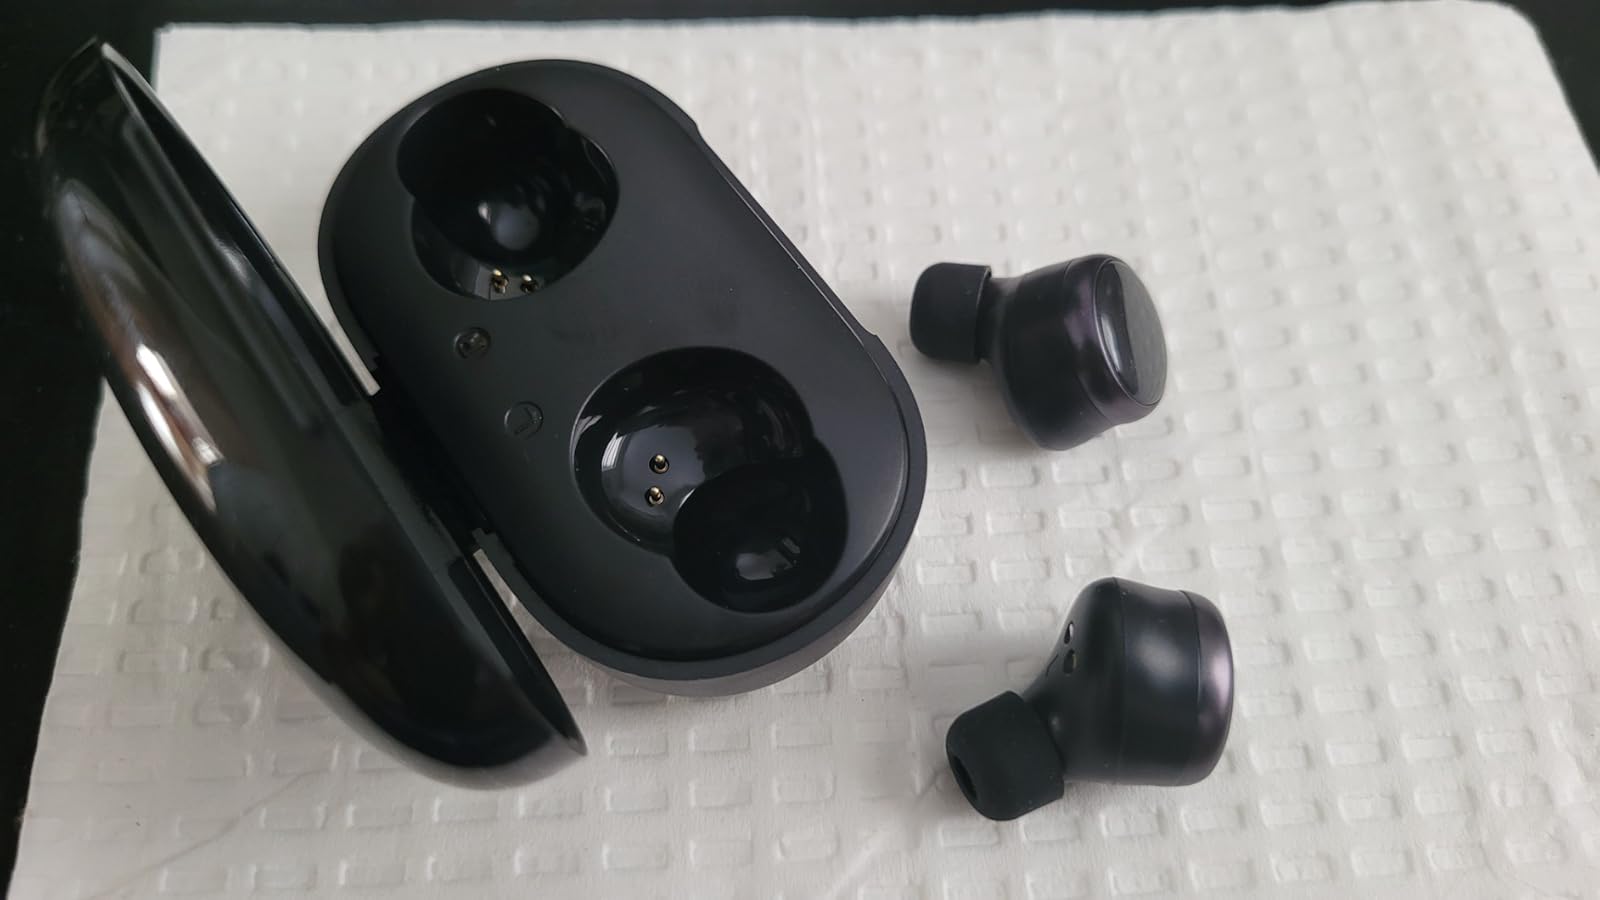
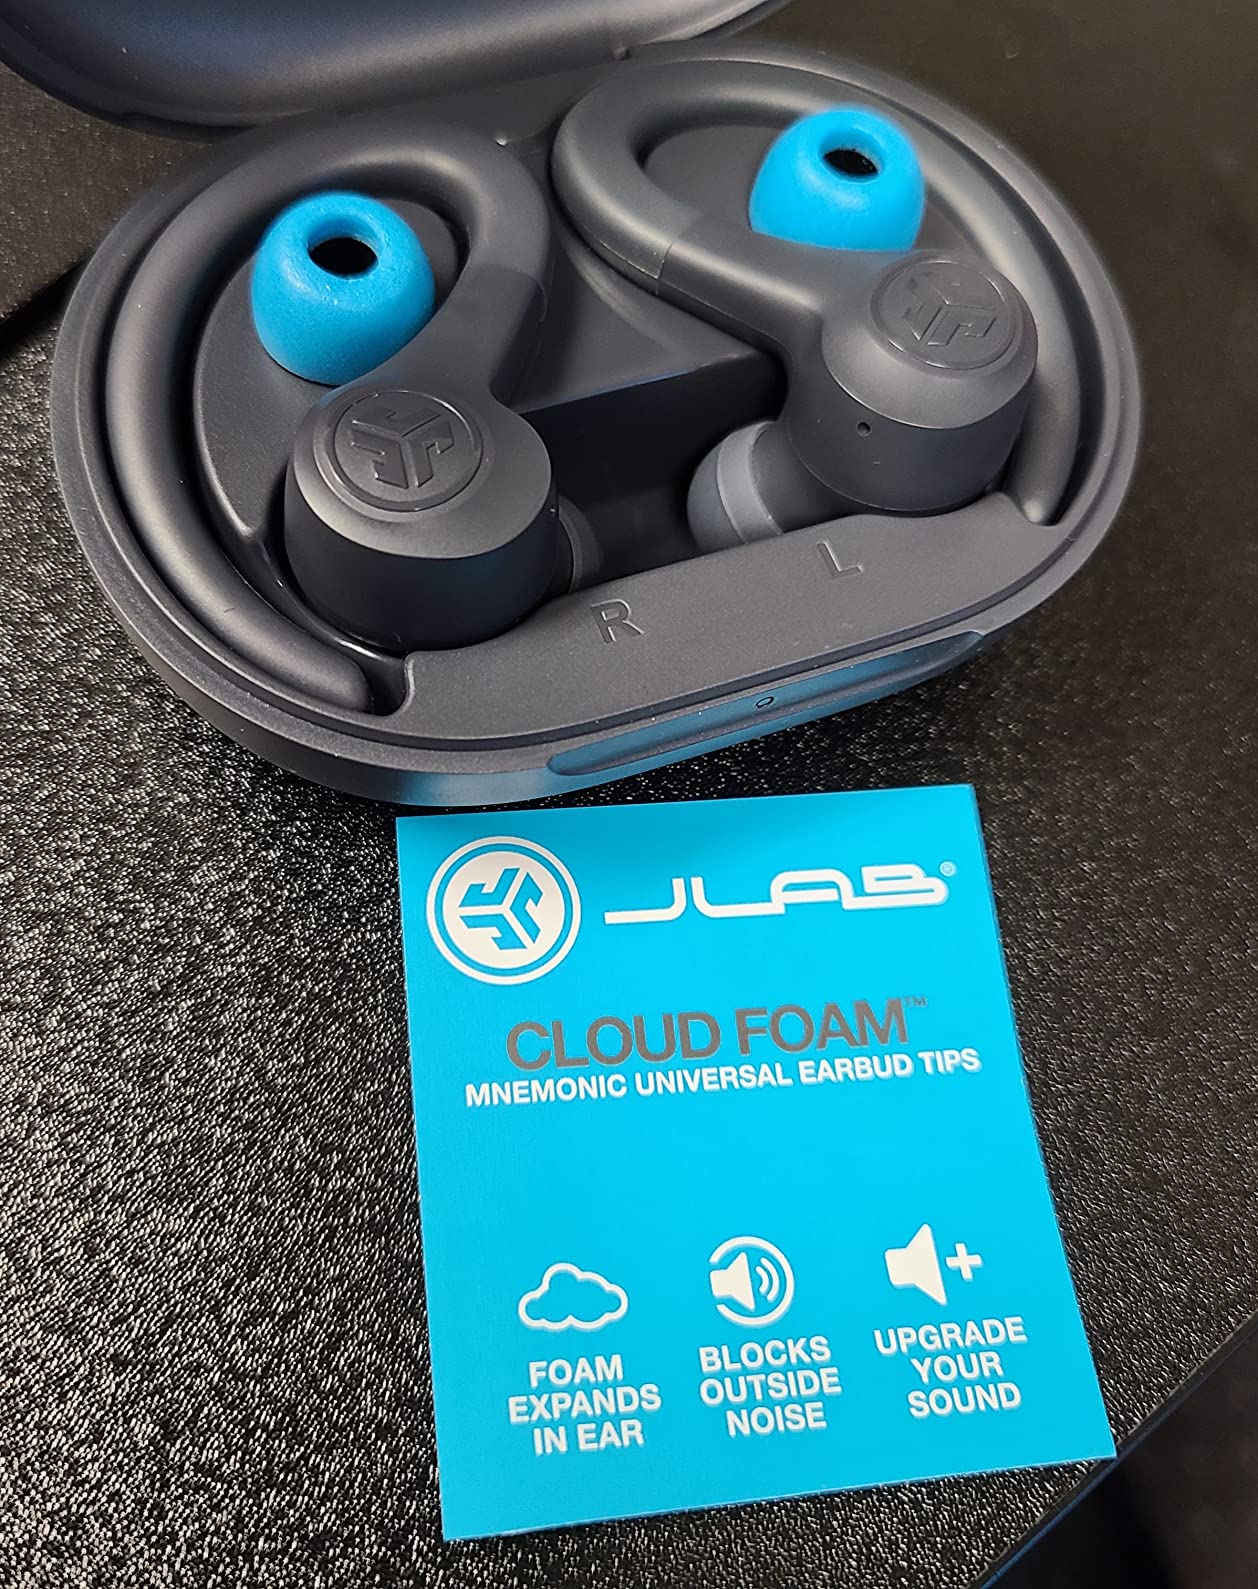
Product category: earbuds
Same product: no